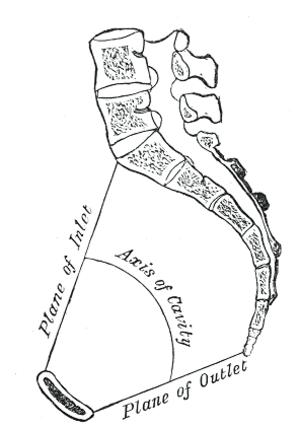
En anatomie humaine, le petit bassin, ou pelvis minor, ou pelvis vrai, est la région du corps, de la forme et de la taille d'un petit bol, située entre la cavité abdominale en haut, le périnée en bas, et les deux hanches sur les côtés.